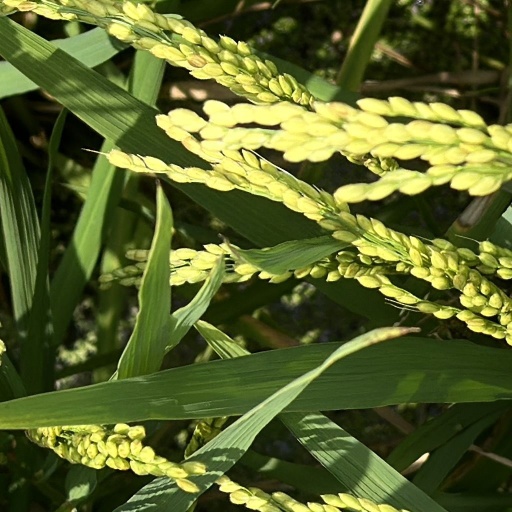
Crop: rice